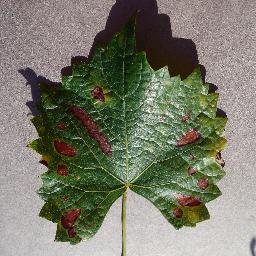
Label: Grape___Esca_(Black_Measles)